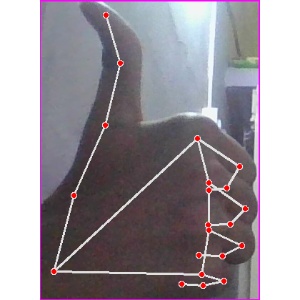
अक्षर: थ